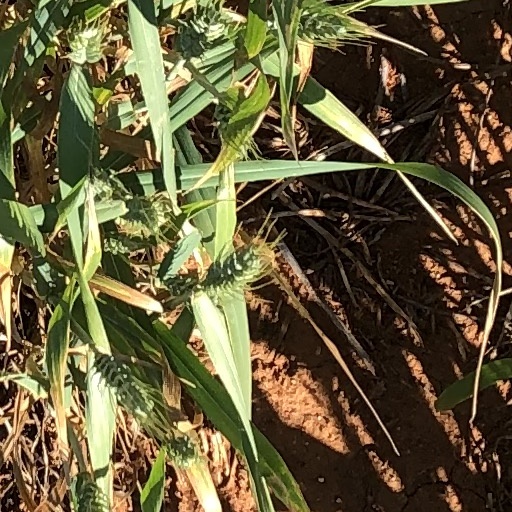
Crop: wheat